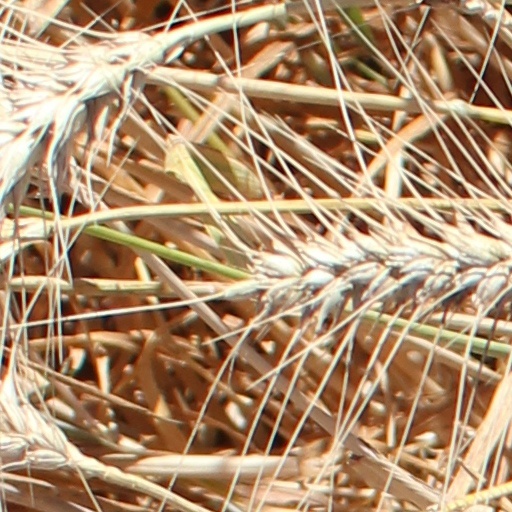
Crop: wheat